Meems Bottom Covered Bridge

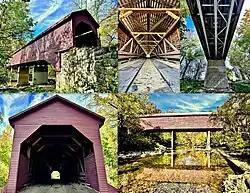
Meems Bottom in 2023

Meems Bottom Covered Bridge (also Meem's Bottom Covered Bridge) is in Shenandoah County, Virginia, United States. The bridge, at , is the longest covered bridge in Virginia and one of the last that supports regular traffic. Near the town of Mount Jackson, the Meems Bottom Covered Bridge features a 200-foot single-span wooden Burr arch structure. Built in 1892 by Franklin Hiser Wissler, the wooden bridge over the North Fork of the Shenandoah River provided access to his apple orchards at Strathmore Farms. The bridge was listed on the National Register of Historic Places on June 10, 1975.